Victor Bodson

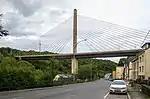
Victor Bodson Bridge in Hesperange, Luxembourg

Bodson was born on 24 March 1902 in Hollerich, Luxembourg City. His father Léon Bodson was a railway stationmaster. He practiced as a lawyer in Luxembourg, and was a motorcyclist (Luxembourgish champion in 1926) and swimmer.